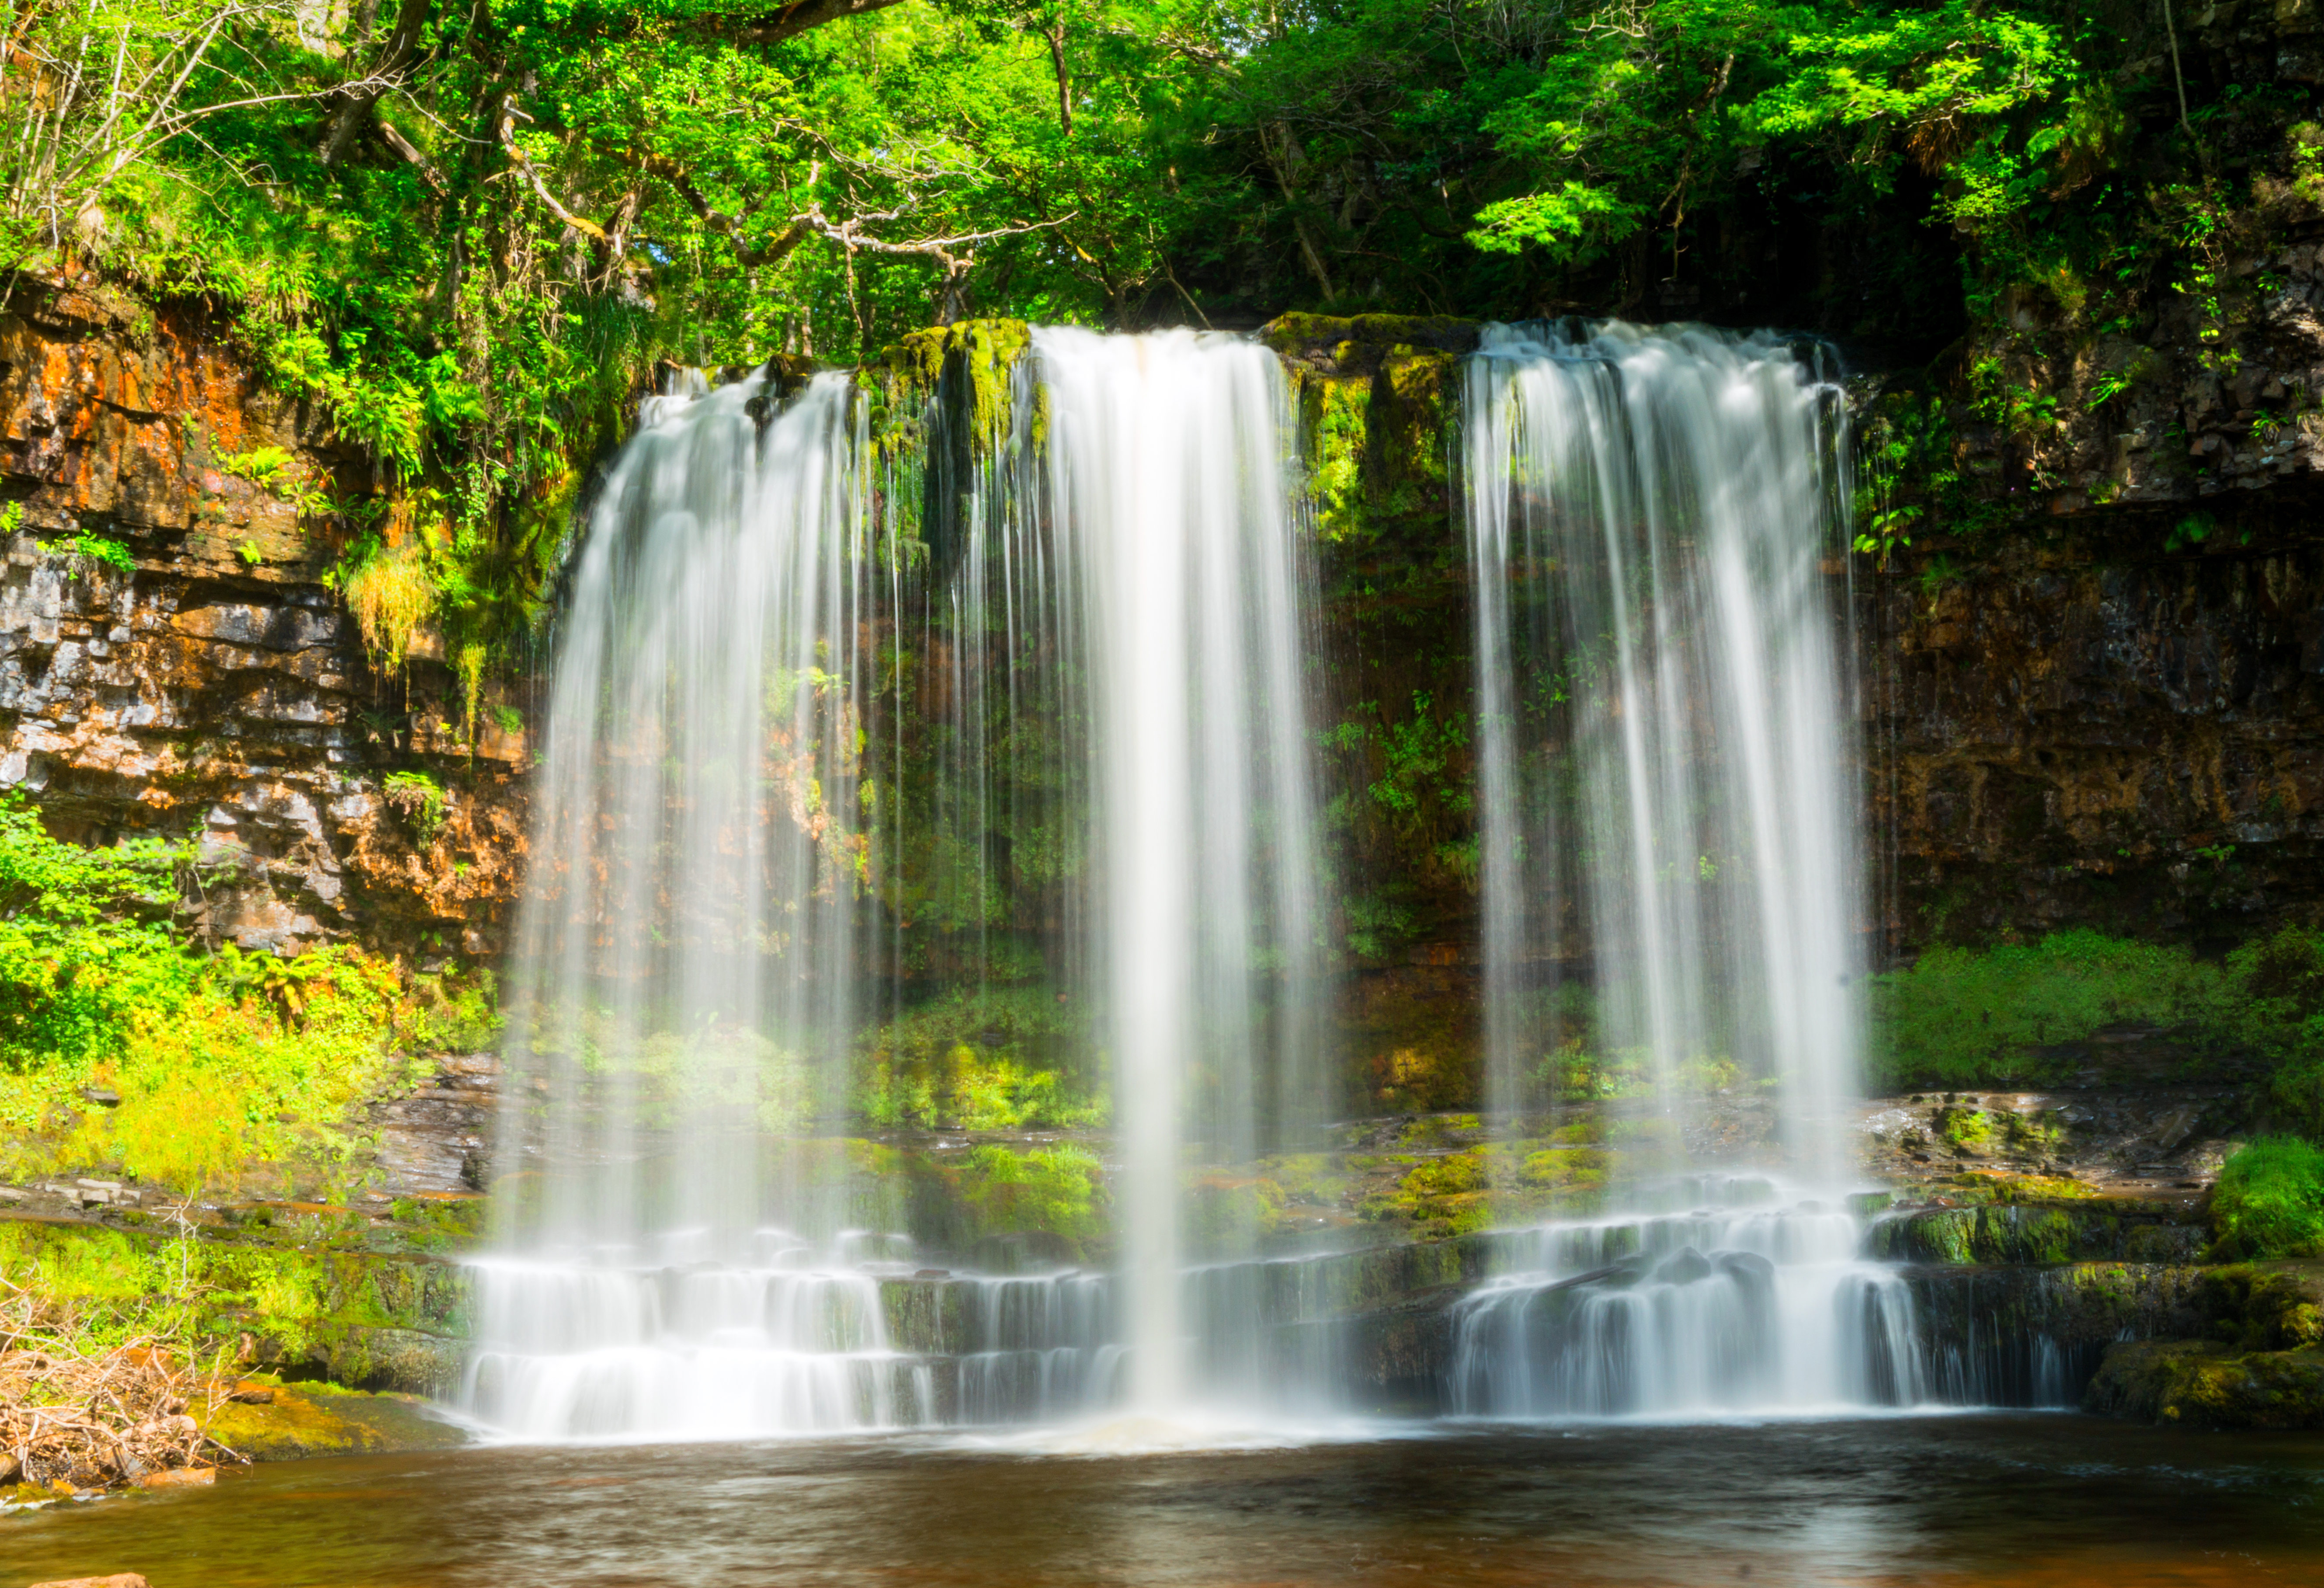
tree, water, forest, waterfall, fall, river, jungle, park, body of water, brecon, trees, uk, long, national, wales, exposure, rainforest, falls, wasserfall, habitat, water feature, watercourse, beacons, powys, sgwd, eira, yr, hepste, natural environment